Alexander Dennis Enviro500

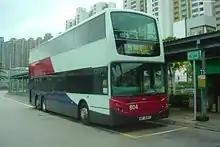
MTR Corporation Enviro500 in June 2008

Kowloon-Canton Railway Corporation originally ordered 9 Euro IV-engined Enviro500 buses in early 2007 for its Feeder Bus service. The first completed bus arrived Hong Kong on 24 November 2007, then registered in February 2008 and entered service in March 2008; the rest of them entered service in March and April 2008.